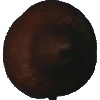
Label: Pear Kaiser 1